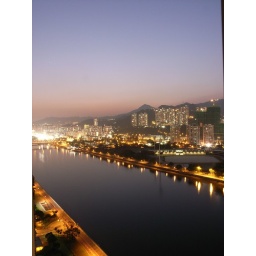
a night shot in a clear sky